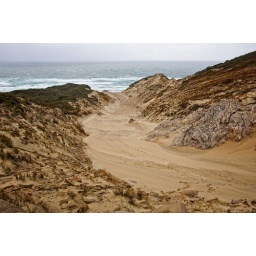
The wind blows a constant river of sand uphill and inland for over 2km from the beach ...